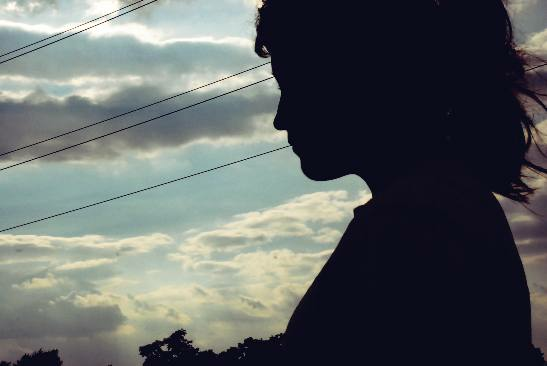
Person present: Yes